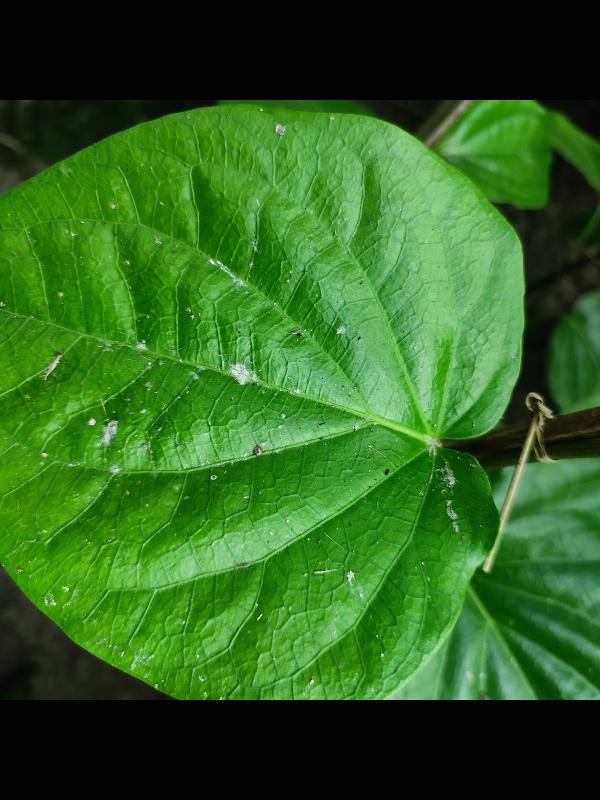
Label: Healthy_Leaf